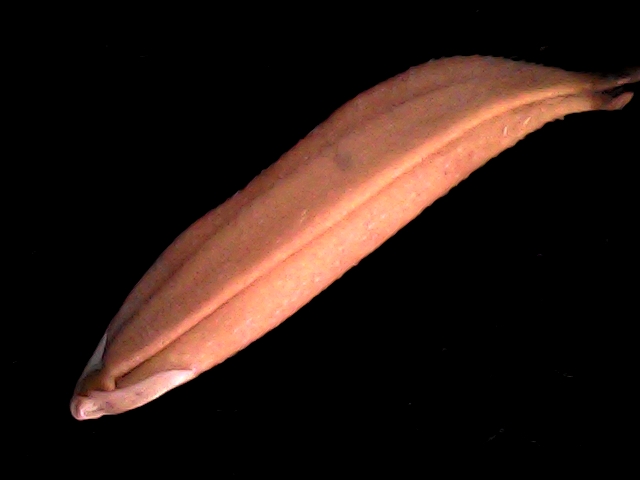
Rice variety: BD70